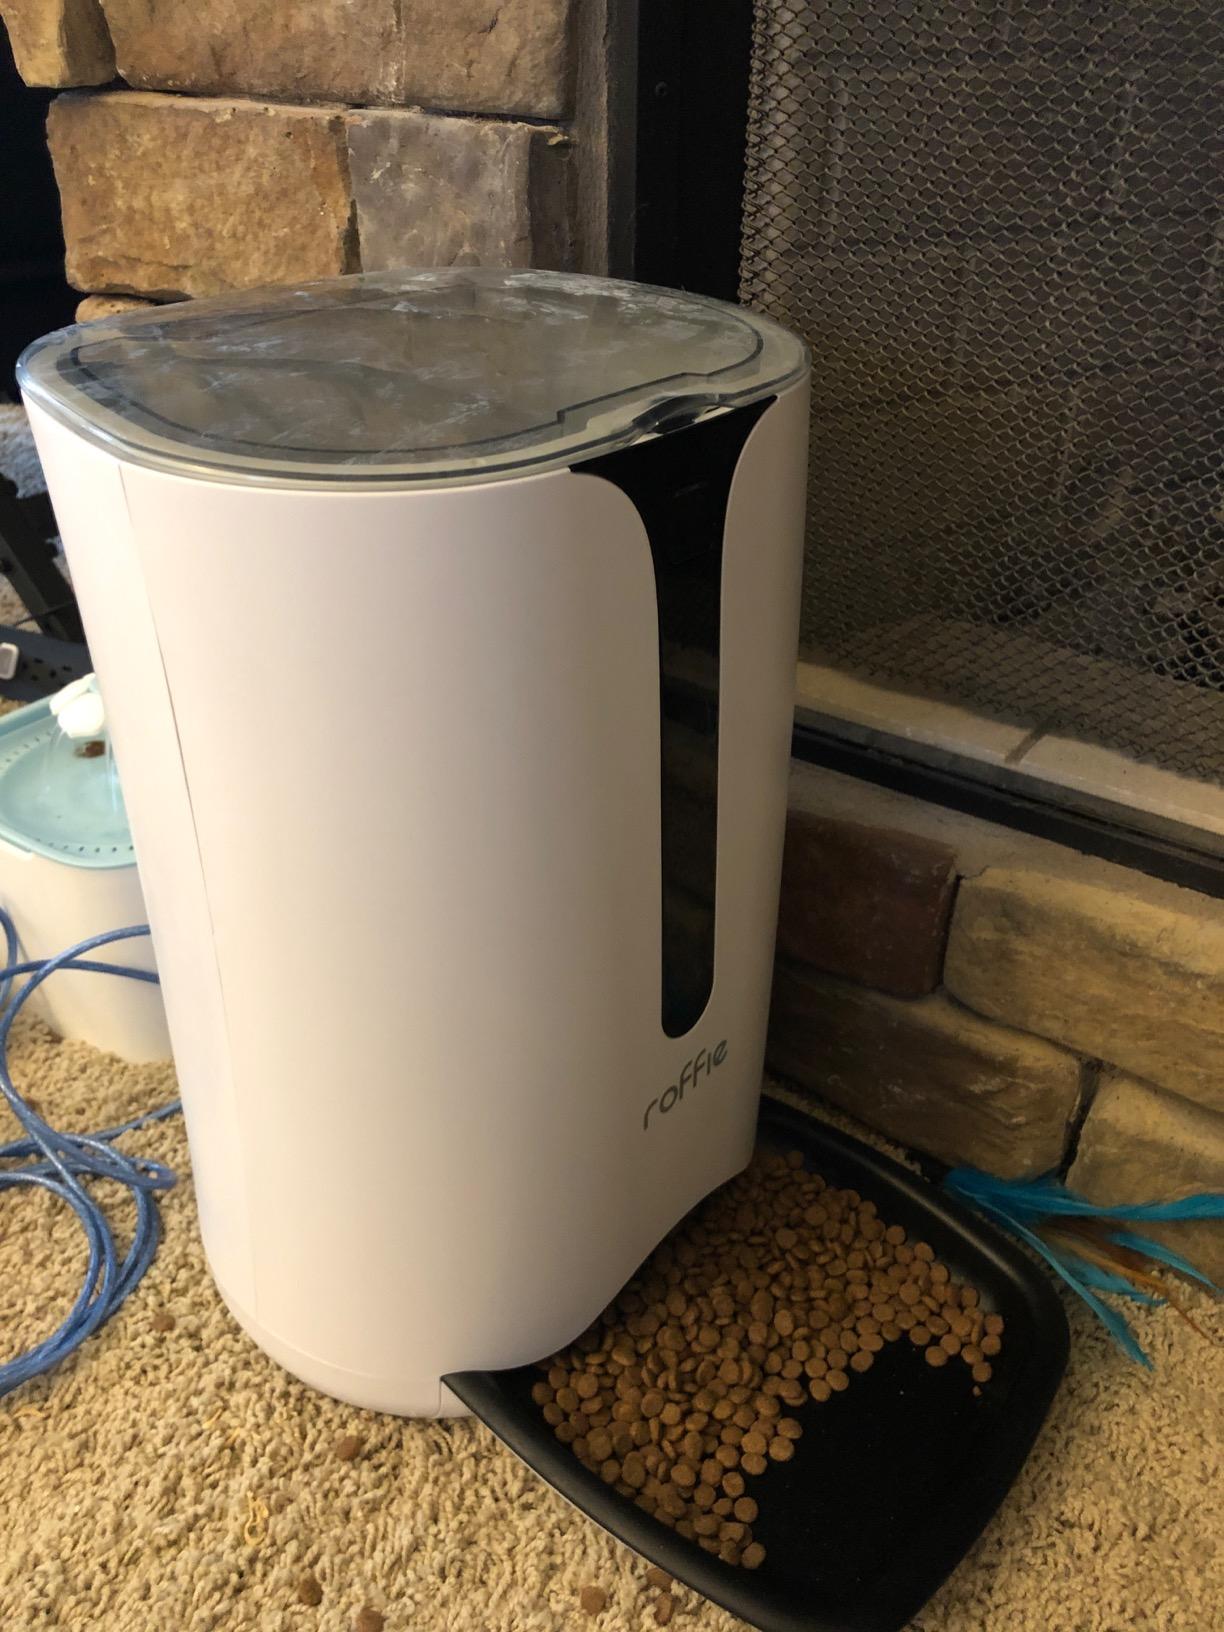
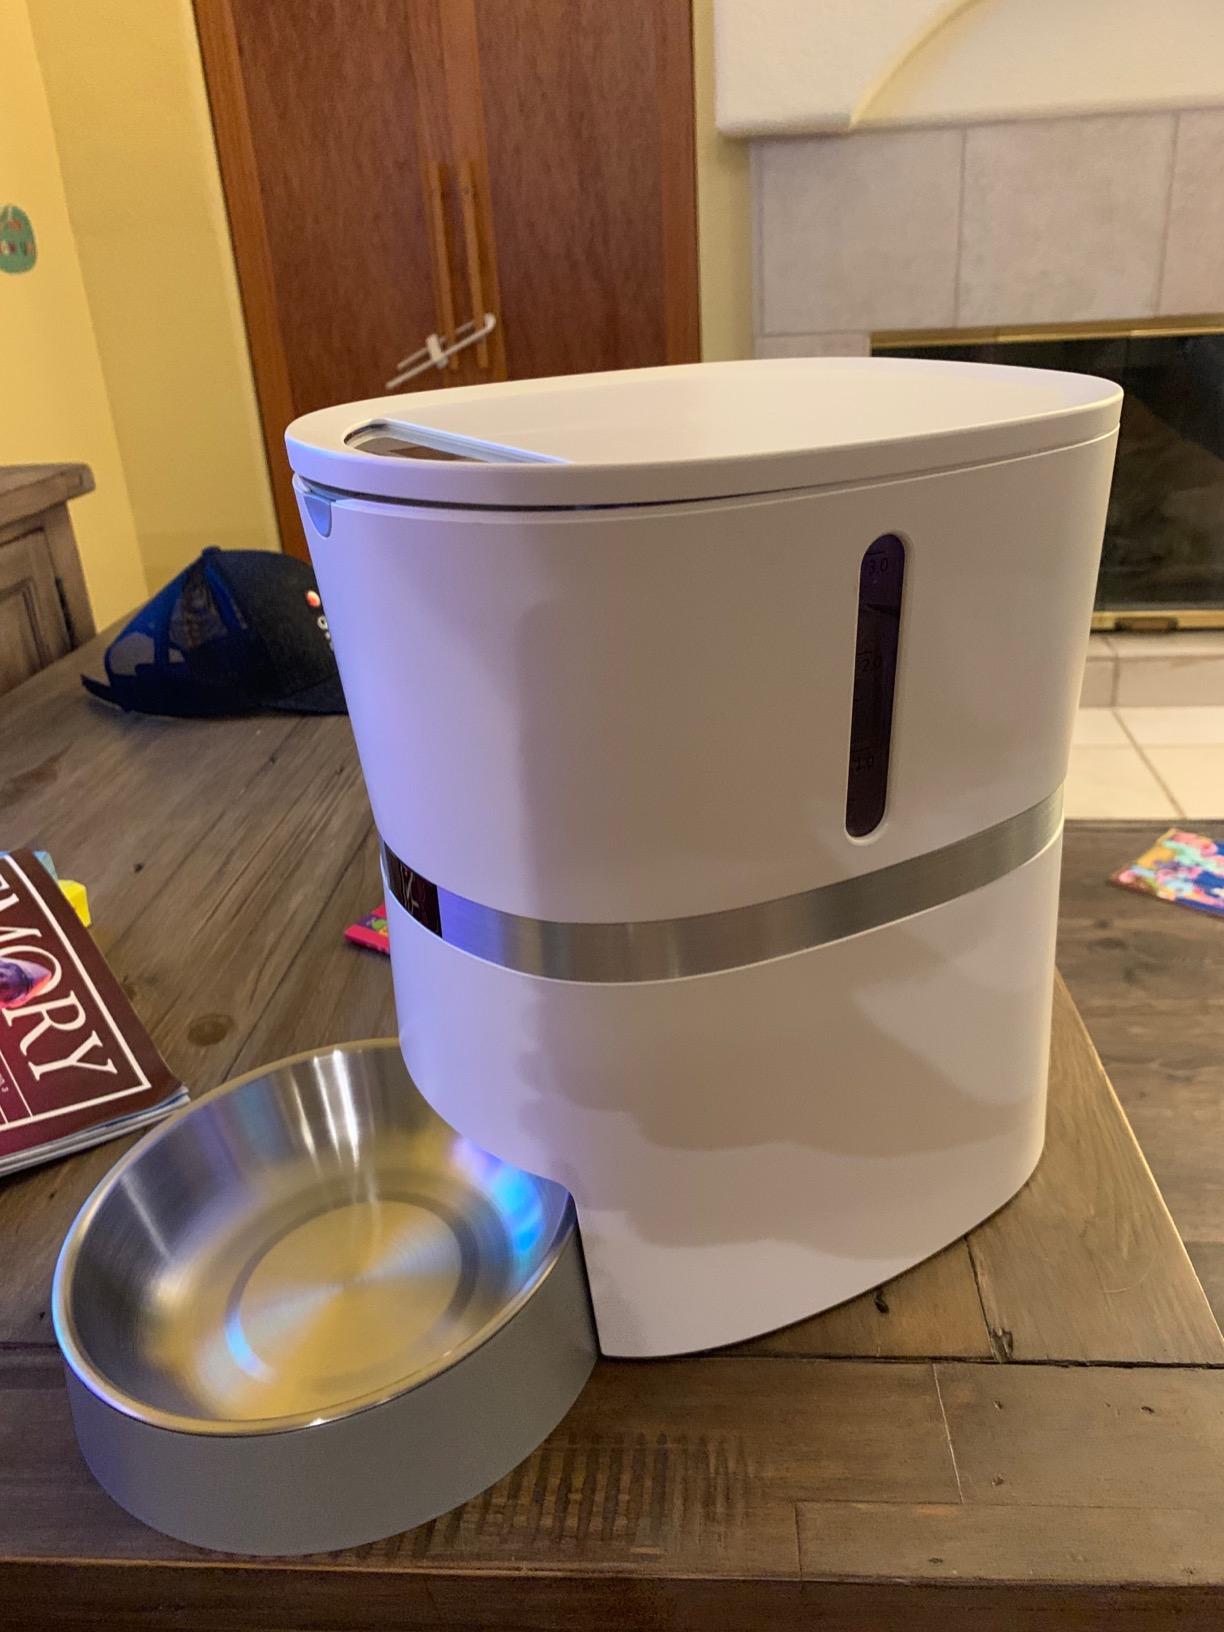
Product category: items_feeder
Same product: no